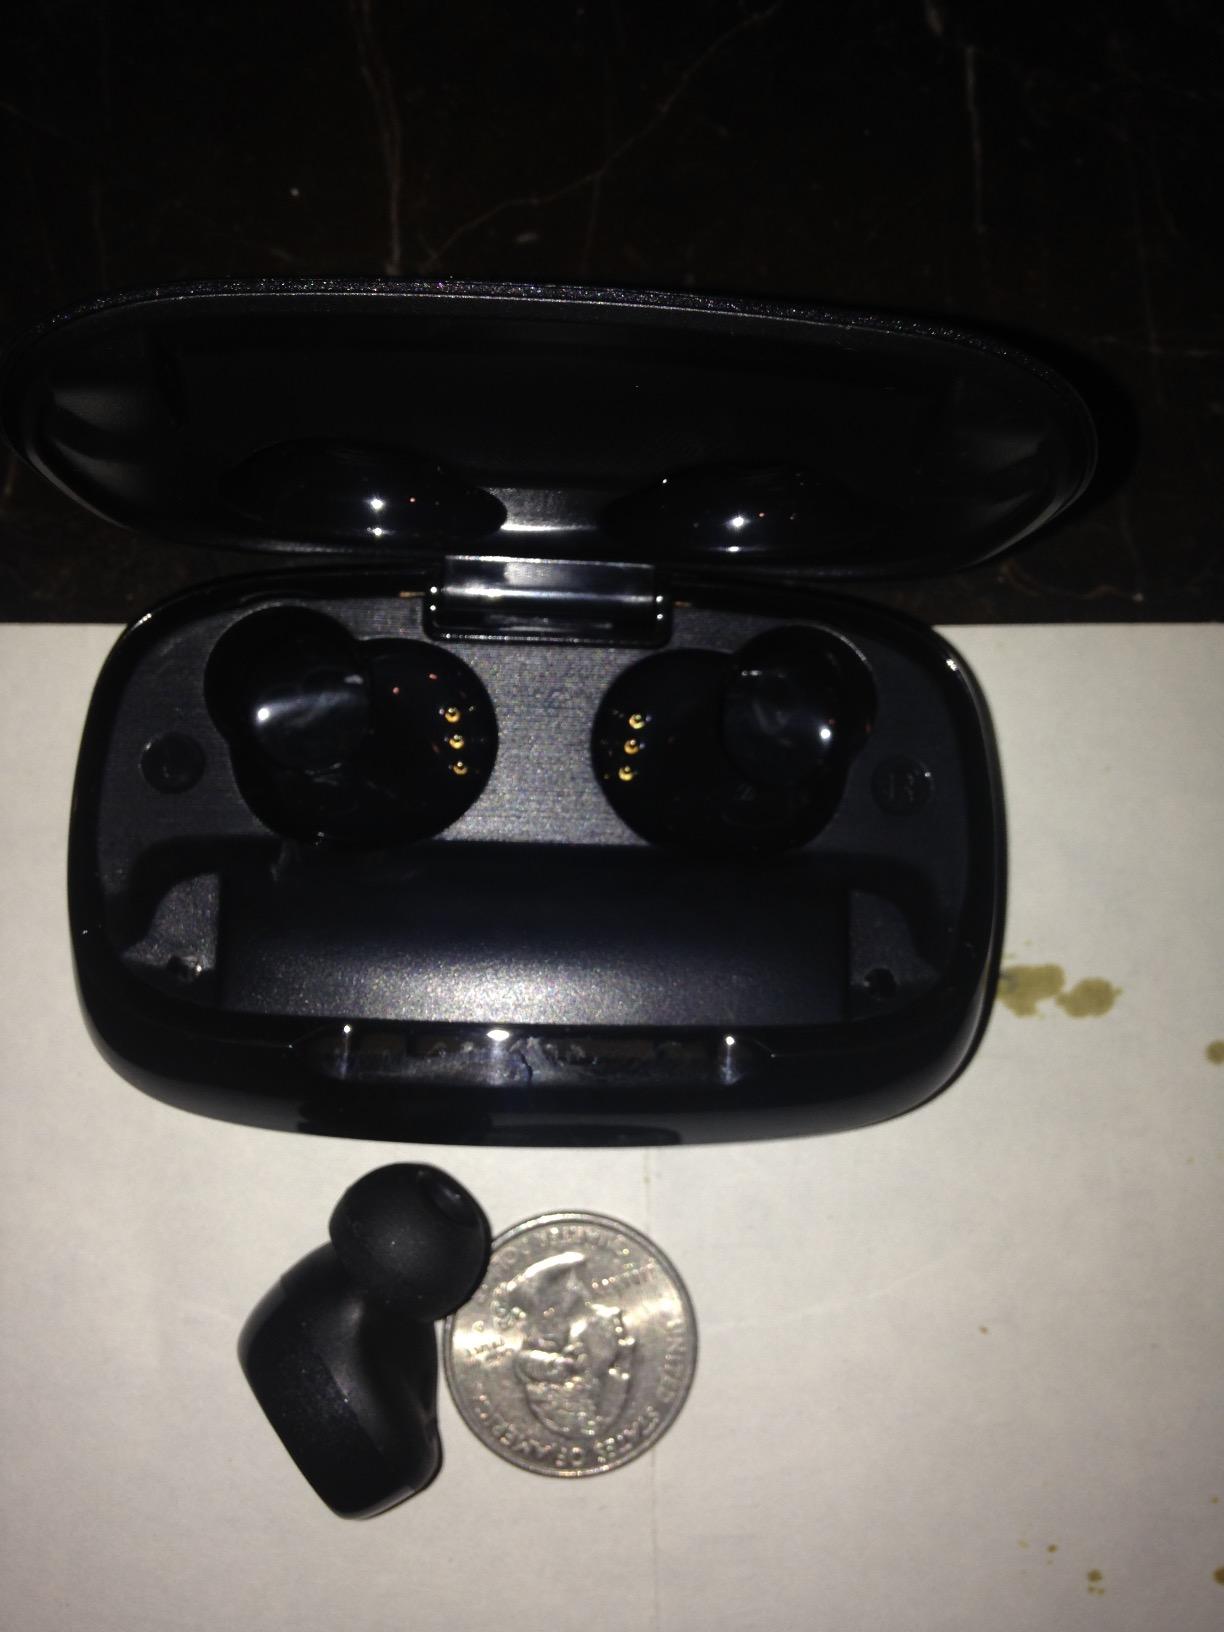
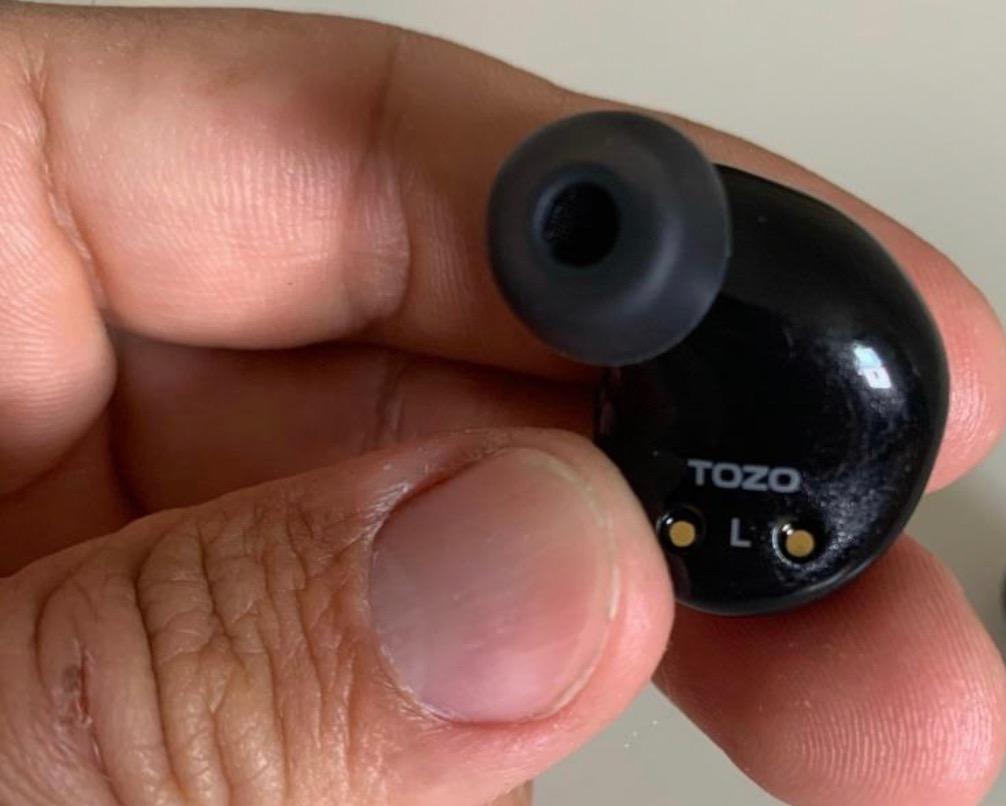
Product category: earbuds
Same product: no